Question: Why is J-055 painted on the plane?
Tambaya: Meyasa aka yi fentin J-055 a jikin jirgin?
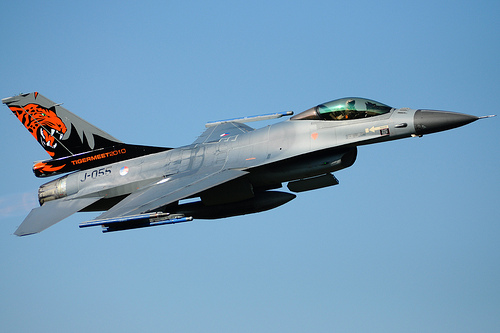
Answer: Plane model.
Amsa: Samfurin jirgin.